Offenbach-Bieber station

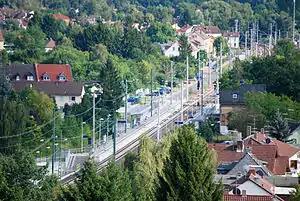

Offenbach-Bieber is located on the Rodgau Railway in the Bieber district of the city of Offenbach am Main in the German state of Hesse. The Offenbach-Bieber–Dietzenbach railway also starts here. Today the station is served by lines S1 and S2 of the Rhine-Main S-Bahn. The station is classified by Deutsche Bahn as a category 5 station.